Treaty of Altranstädt (1706)

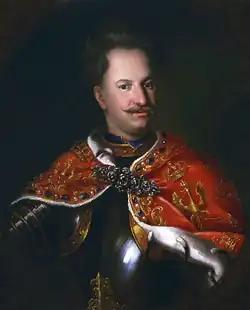
Stanisław Leszczyński

When the treaty was revealed to him, Peter the Great was disappointed. His diplomats, though aware of the possibility of a separate peace between Saxony and Sweden and actually negotiating a separate peace for Russia since 1703, had been unable to intervene. Furthermore, Peter had regarded Augustus not just as an ally, but as a close friend. With Augustus resigned, Peter unsuccessfully offered the yet to be conquered Polish crown to Hungarian rebel prince Francis II Rákóczi, to British general John Churchill, 1st Duke of Marlborough, to Polish Jakub Sobieski, to Savoyan commander in Habsburg service Eugene of Savoy, and to others.